Interstate 45

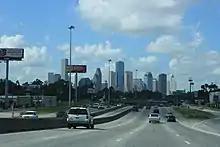
Southbound on the North Freeway

The last alignment of US 75 before the North Freeway was built left Downtown to the northwest on Main Street, turning north at Airline Drive, and then northwest along the present alignment of I-45, then known as Stuebner Airline Road, Shepherd Drive, and East Montgomery Road. The freeway replacement was authorized in stages between May 1945 and June 1952, when the Texas Transportation Commission adopted plans for a freeway all the way between Houston and Dallas. The North Freeway name was adopted in 1956; an unsuccessful proposal in 1965 would have renamed it the Dallas Freeway. The first short piece of the freeway to open crossed Buffalo Bayou, connecting the two one-way pairs from the north end of the Gulf Freeway with the south end of Houston Avenue. This section was opened on December 12, 1955, and allowed US 75 to bypass its run on Main Street; it included interchanges with Allen Parkway and Memorial Drive. The next piece near downtown opened on July 24, 1962, leaving the 1955 freeway in the Allen Parkway interchange, passing east of Houston Avenue, and connected to an already-built portion at I-610. The six-lane Pierce Elevated, which occupies half a block on the southwest side of Pierce Street, required the acquisition of a number of commercial properties; the cost prevented the full block from being used. This portion opened on August 18, 1967, connecting the Gulf and North Freeways and bypassing the "four-street distribution system", which remains in its original form to this day.